Staaken station

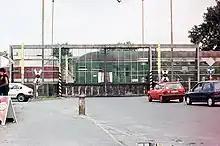
Formerly located in the death strip railway crossing "Elephant Gate", 1991

At the new station Staaken Kr. Nauen was for the transition of the field road on the transit tracks probably the safest railroad crossing in the world: Because here the protective wall had to be interrupted, instead of barriers massive roller shutters secured the sealed transit corridor in train traffic through Staaken.